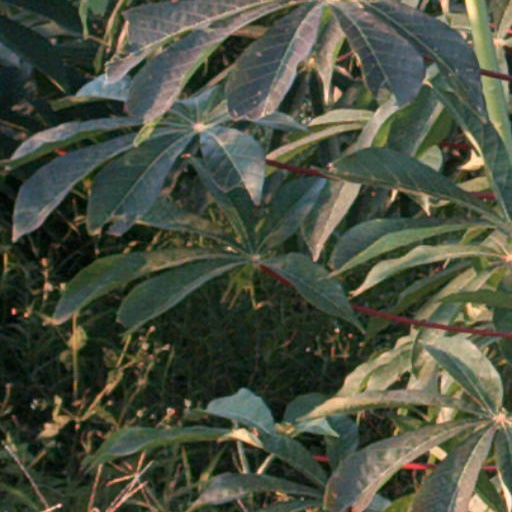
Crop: cassava